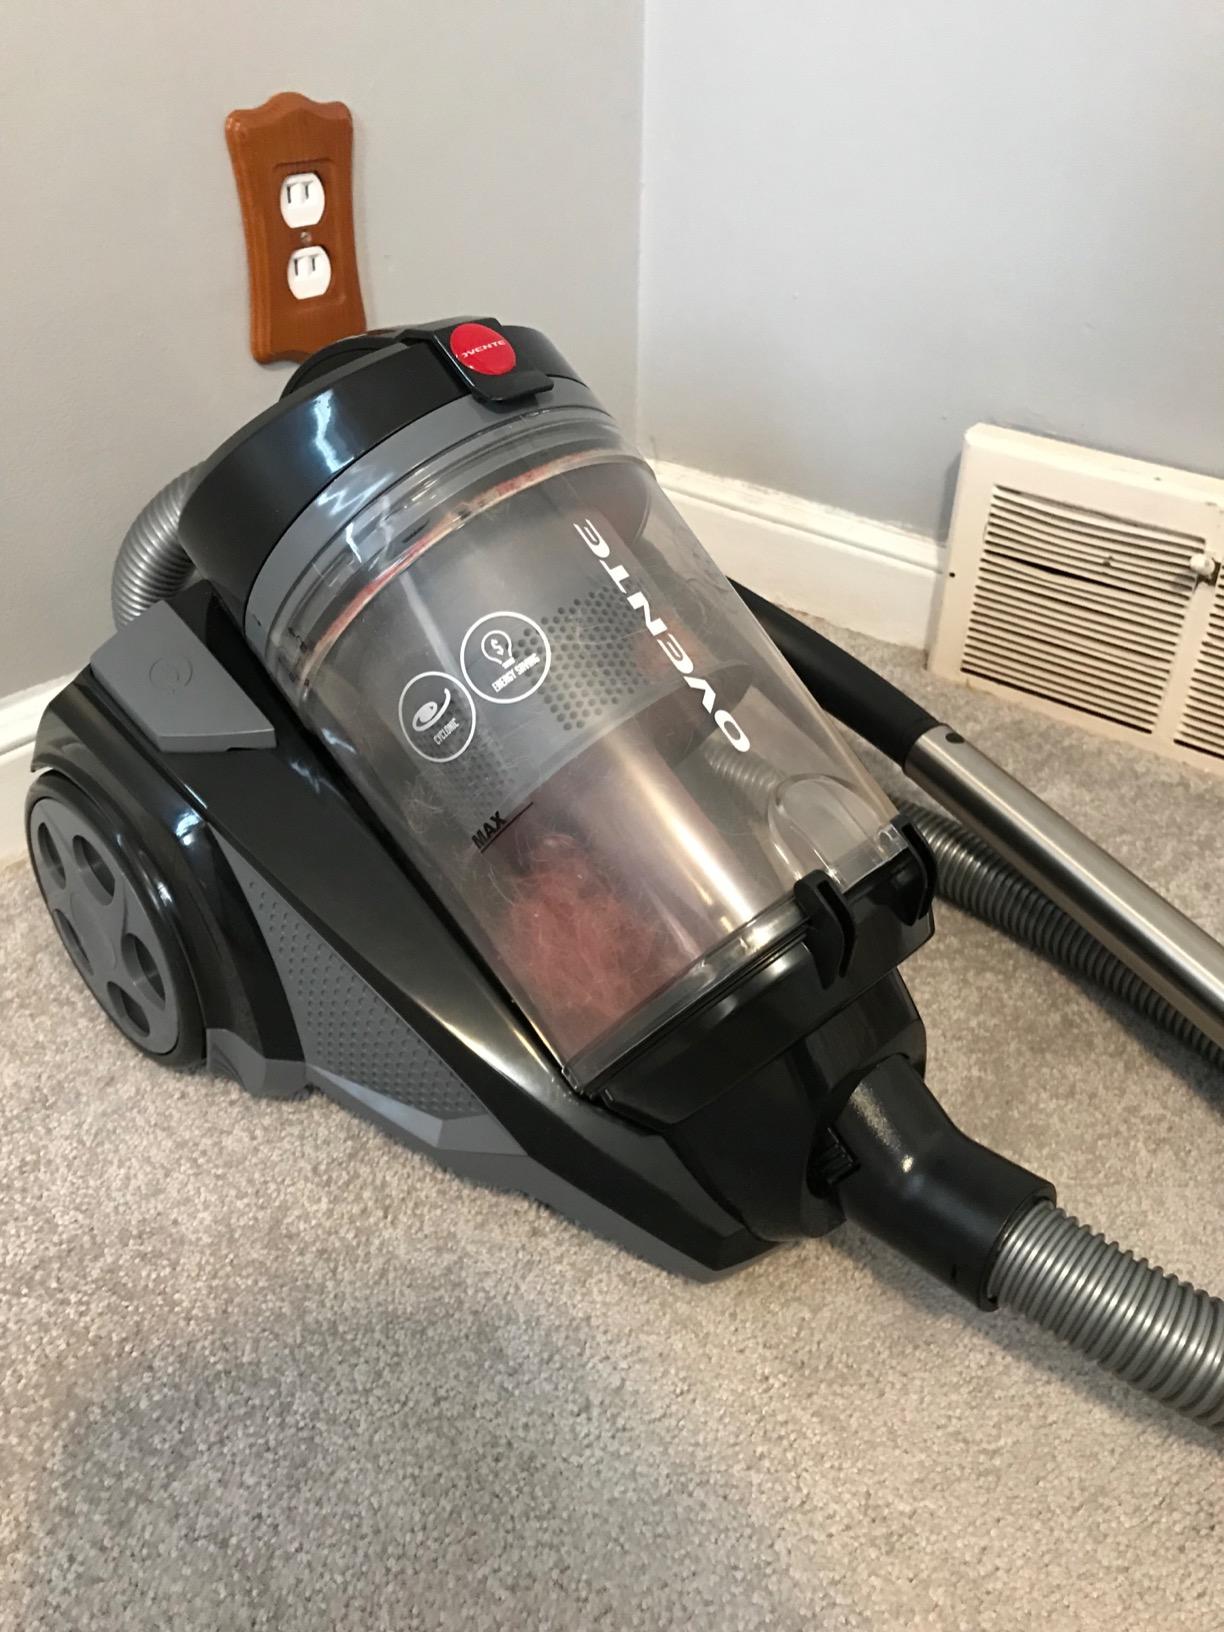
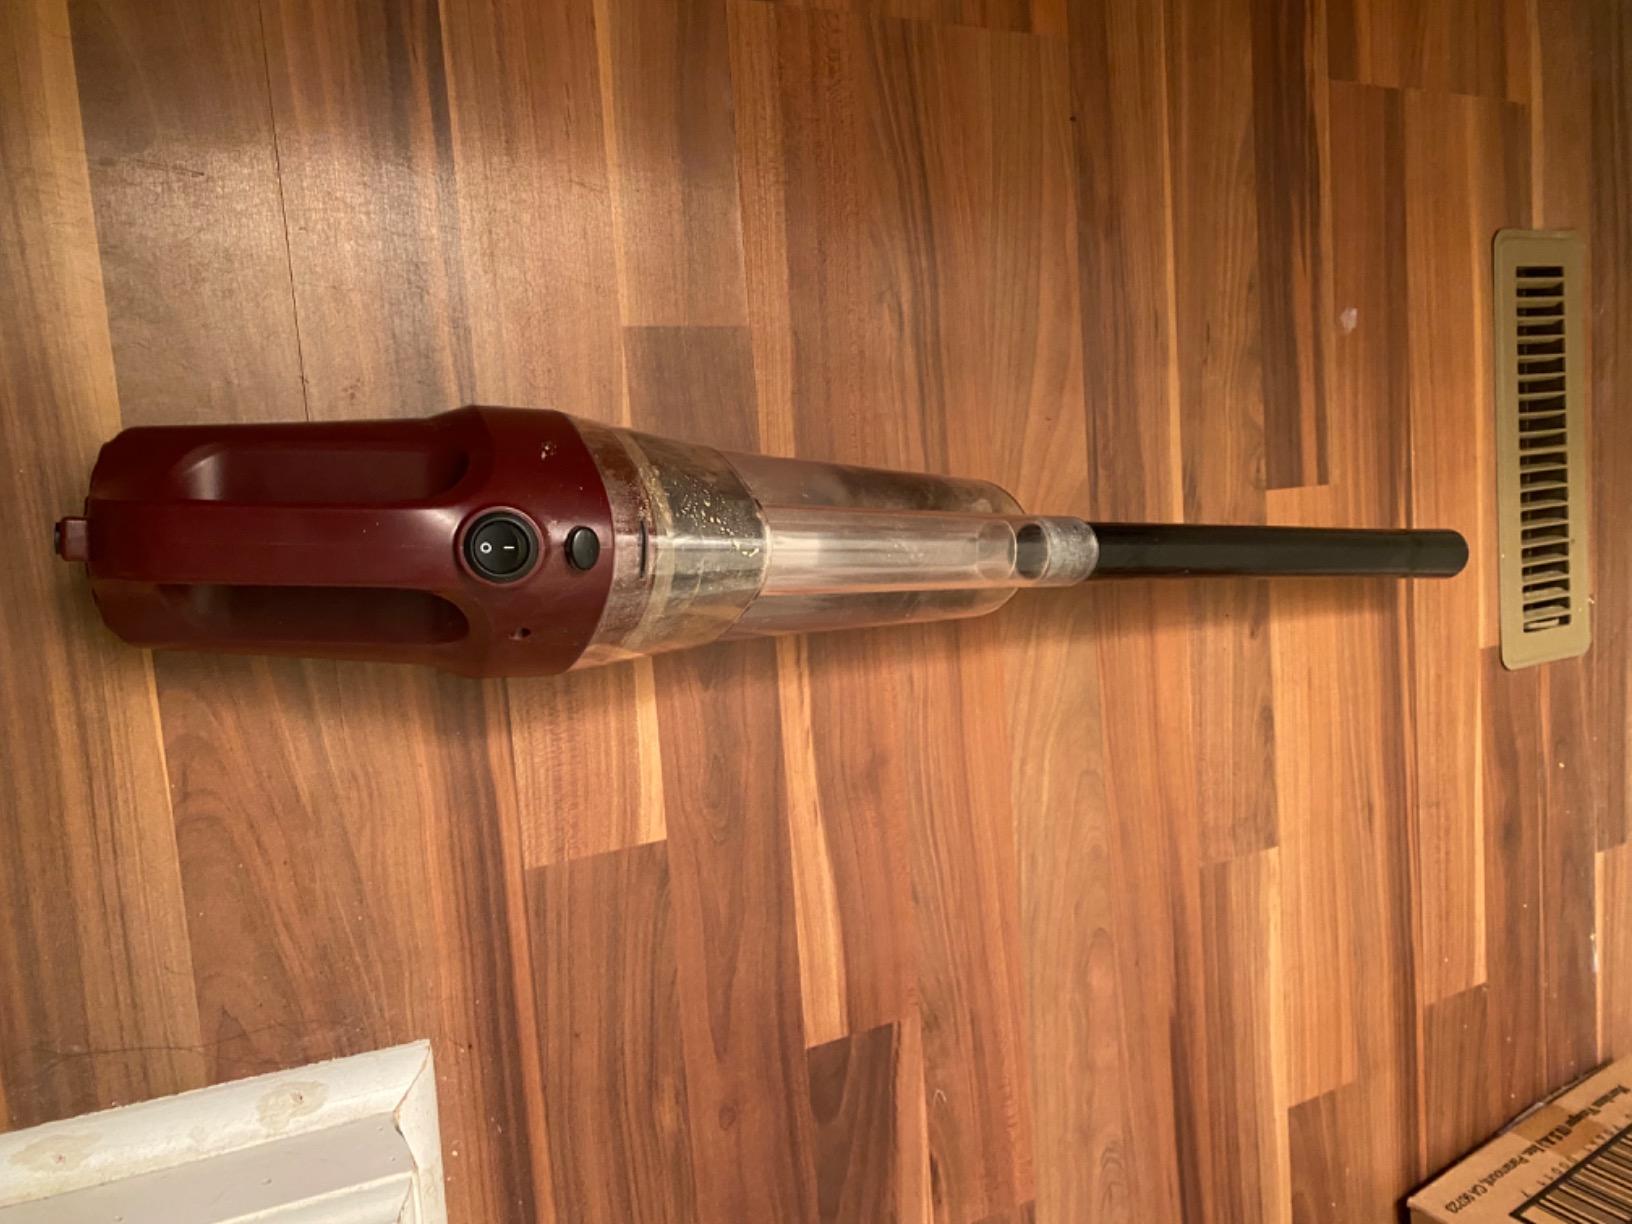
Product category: items_vacuum
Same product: no